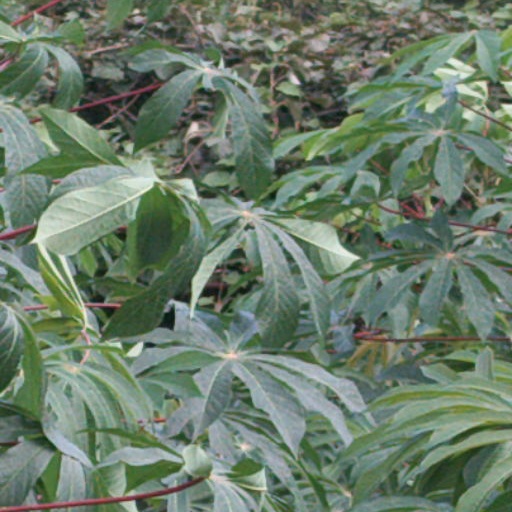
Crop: cassava